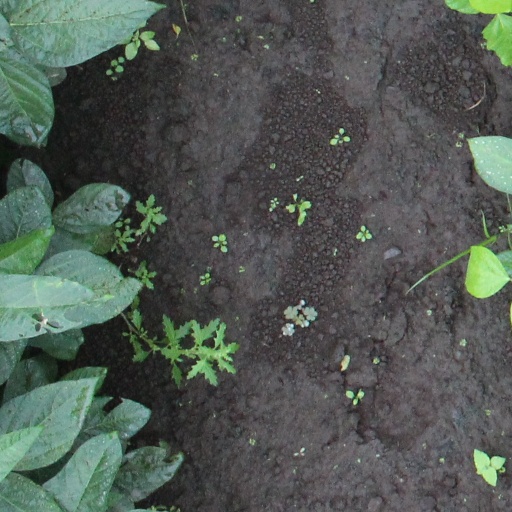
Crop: soybean